Katheyondu Shuruvagide

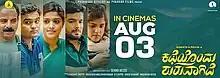
Release poster

Katheyondu Shuruvagide (transl. A story has blossomed) is a 2018 Indian Kannada-language romantic drama film directed by Senna Hegde and starring Diganth and Pooja Devariya (in her Kannada debut).